Describe the emotion expressed in this image:  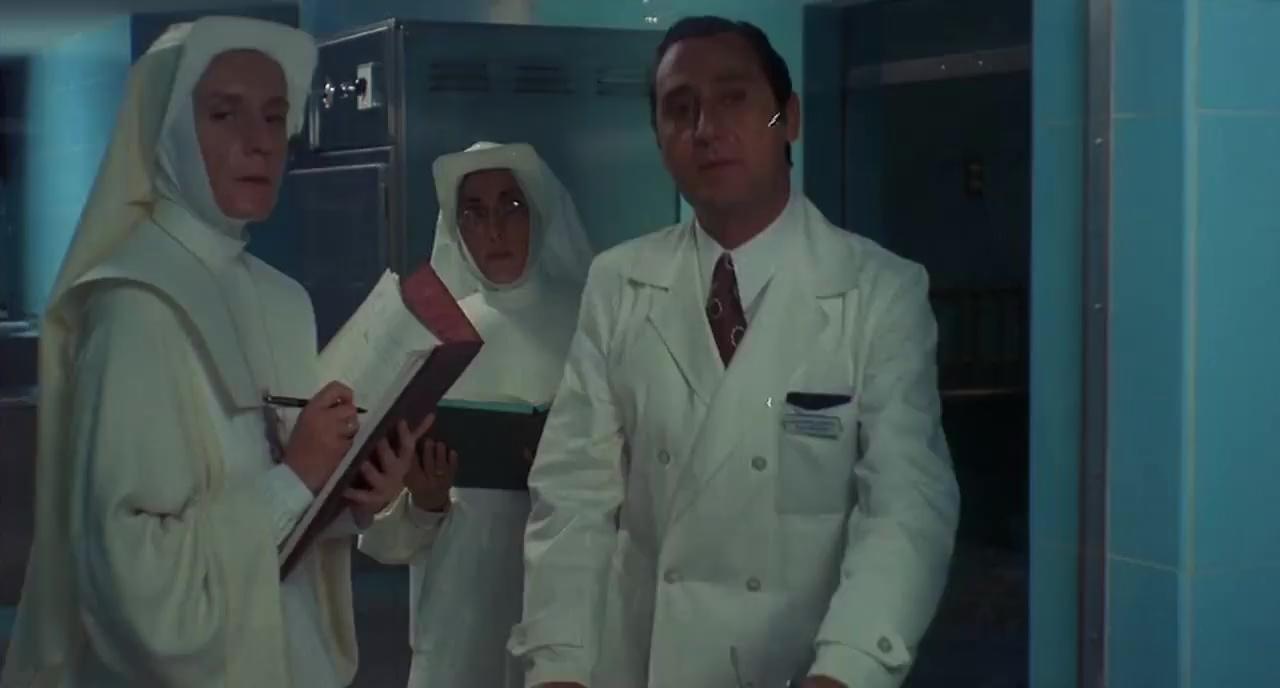
This person displays Suffering, valence and arousal with low intensity.